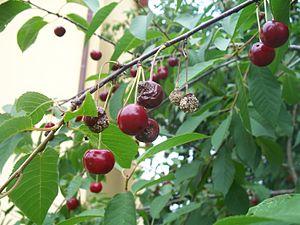
Monilinia laxa est une espèce de champignons ascomycètes de la famille des Sclerotiniaceae. Le stade anamorphe de cette espèce est Monilia laxa.